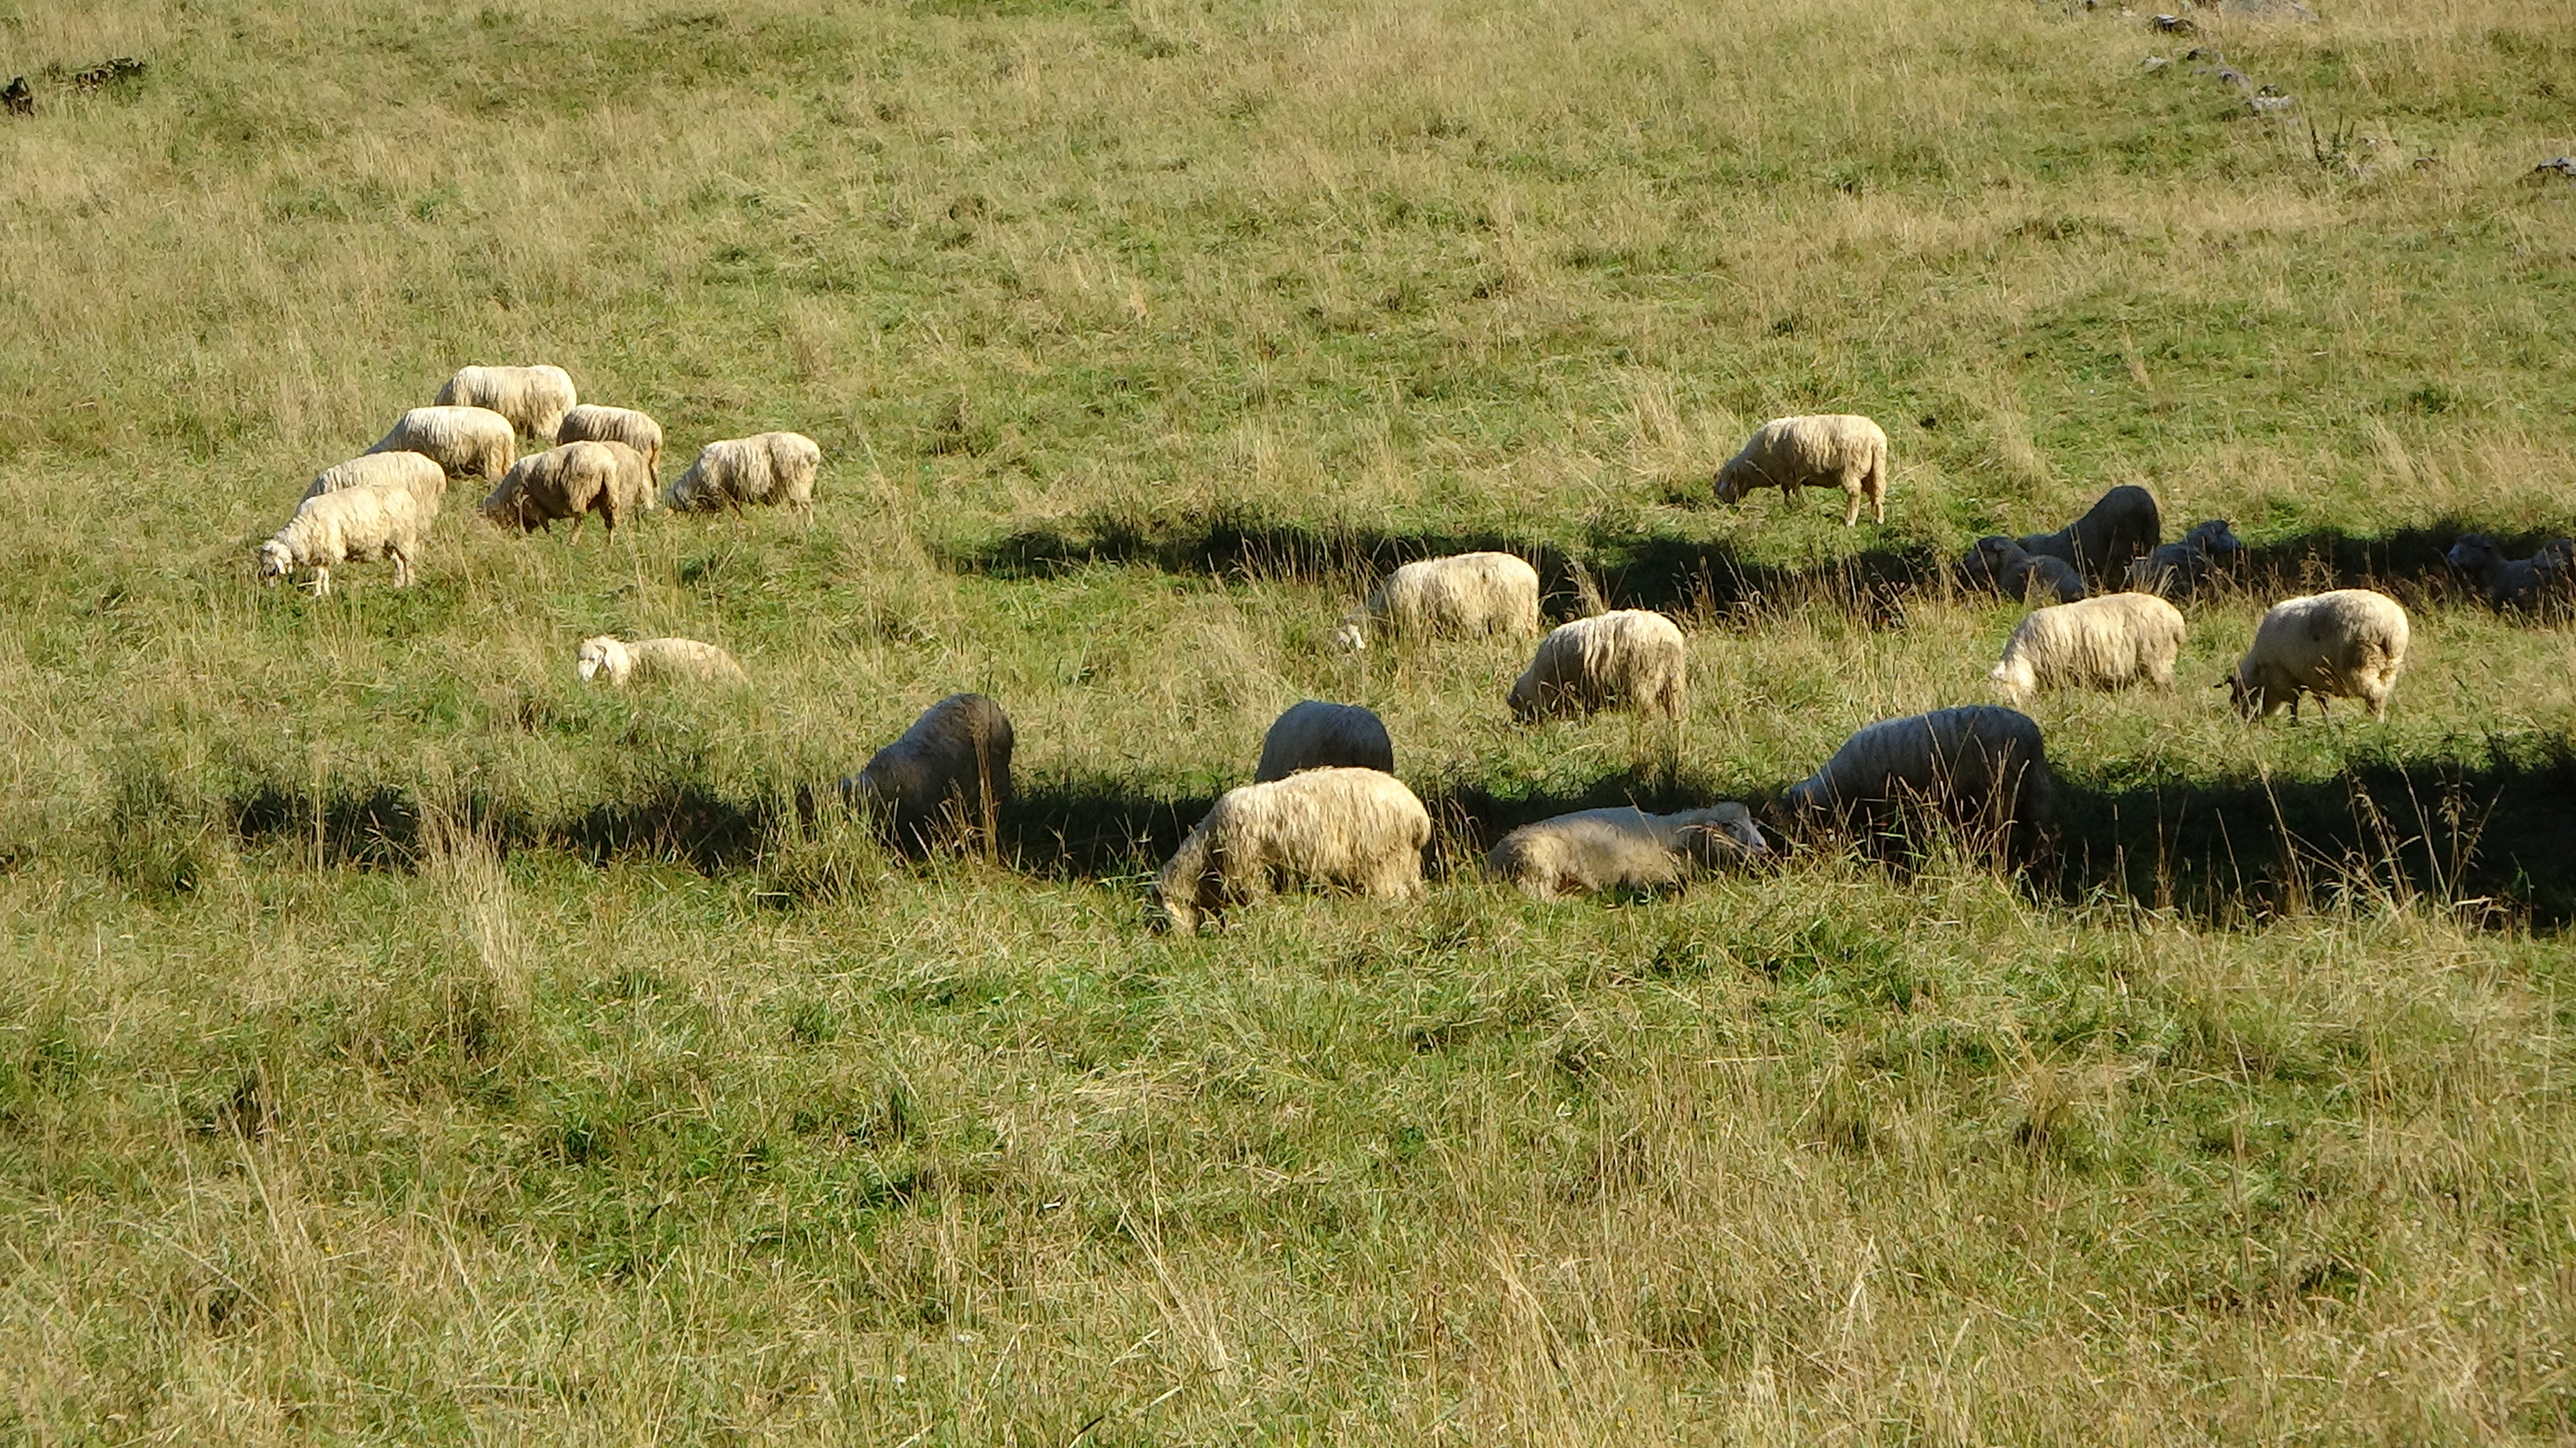
grass, field, farm, meadow, prairie, animal, herd, pasture, grazing, sheep, mammal, fauna, mountains, grassland, sheeps, habitat, rural area, pasture land, rumination, herding